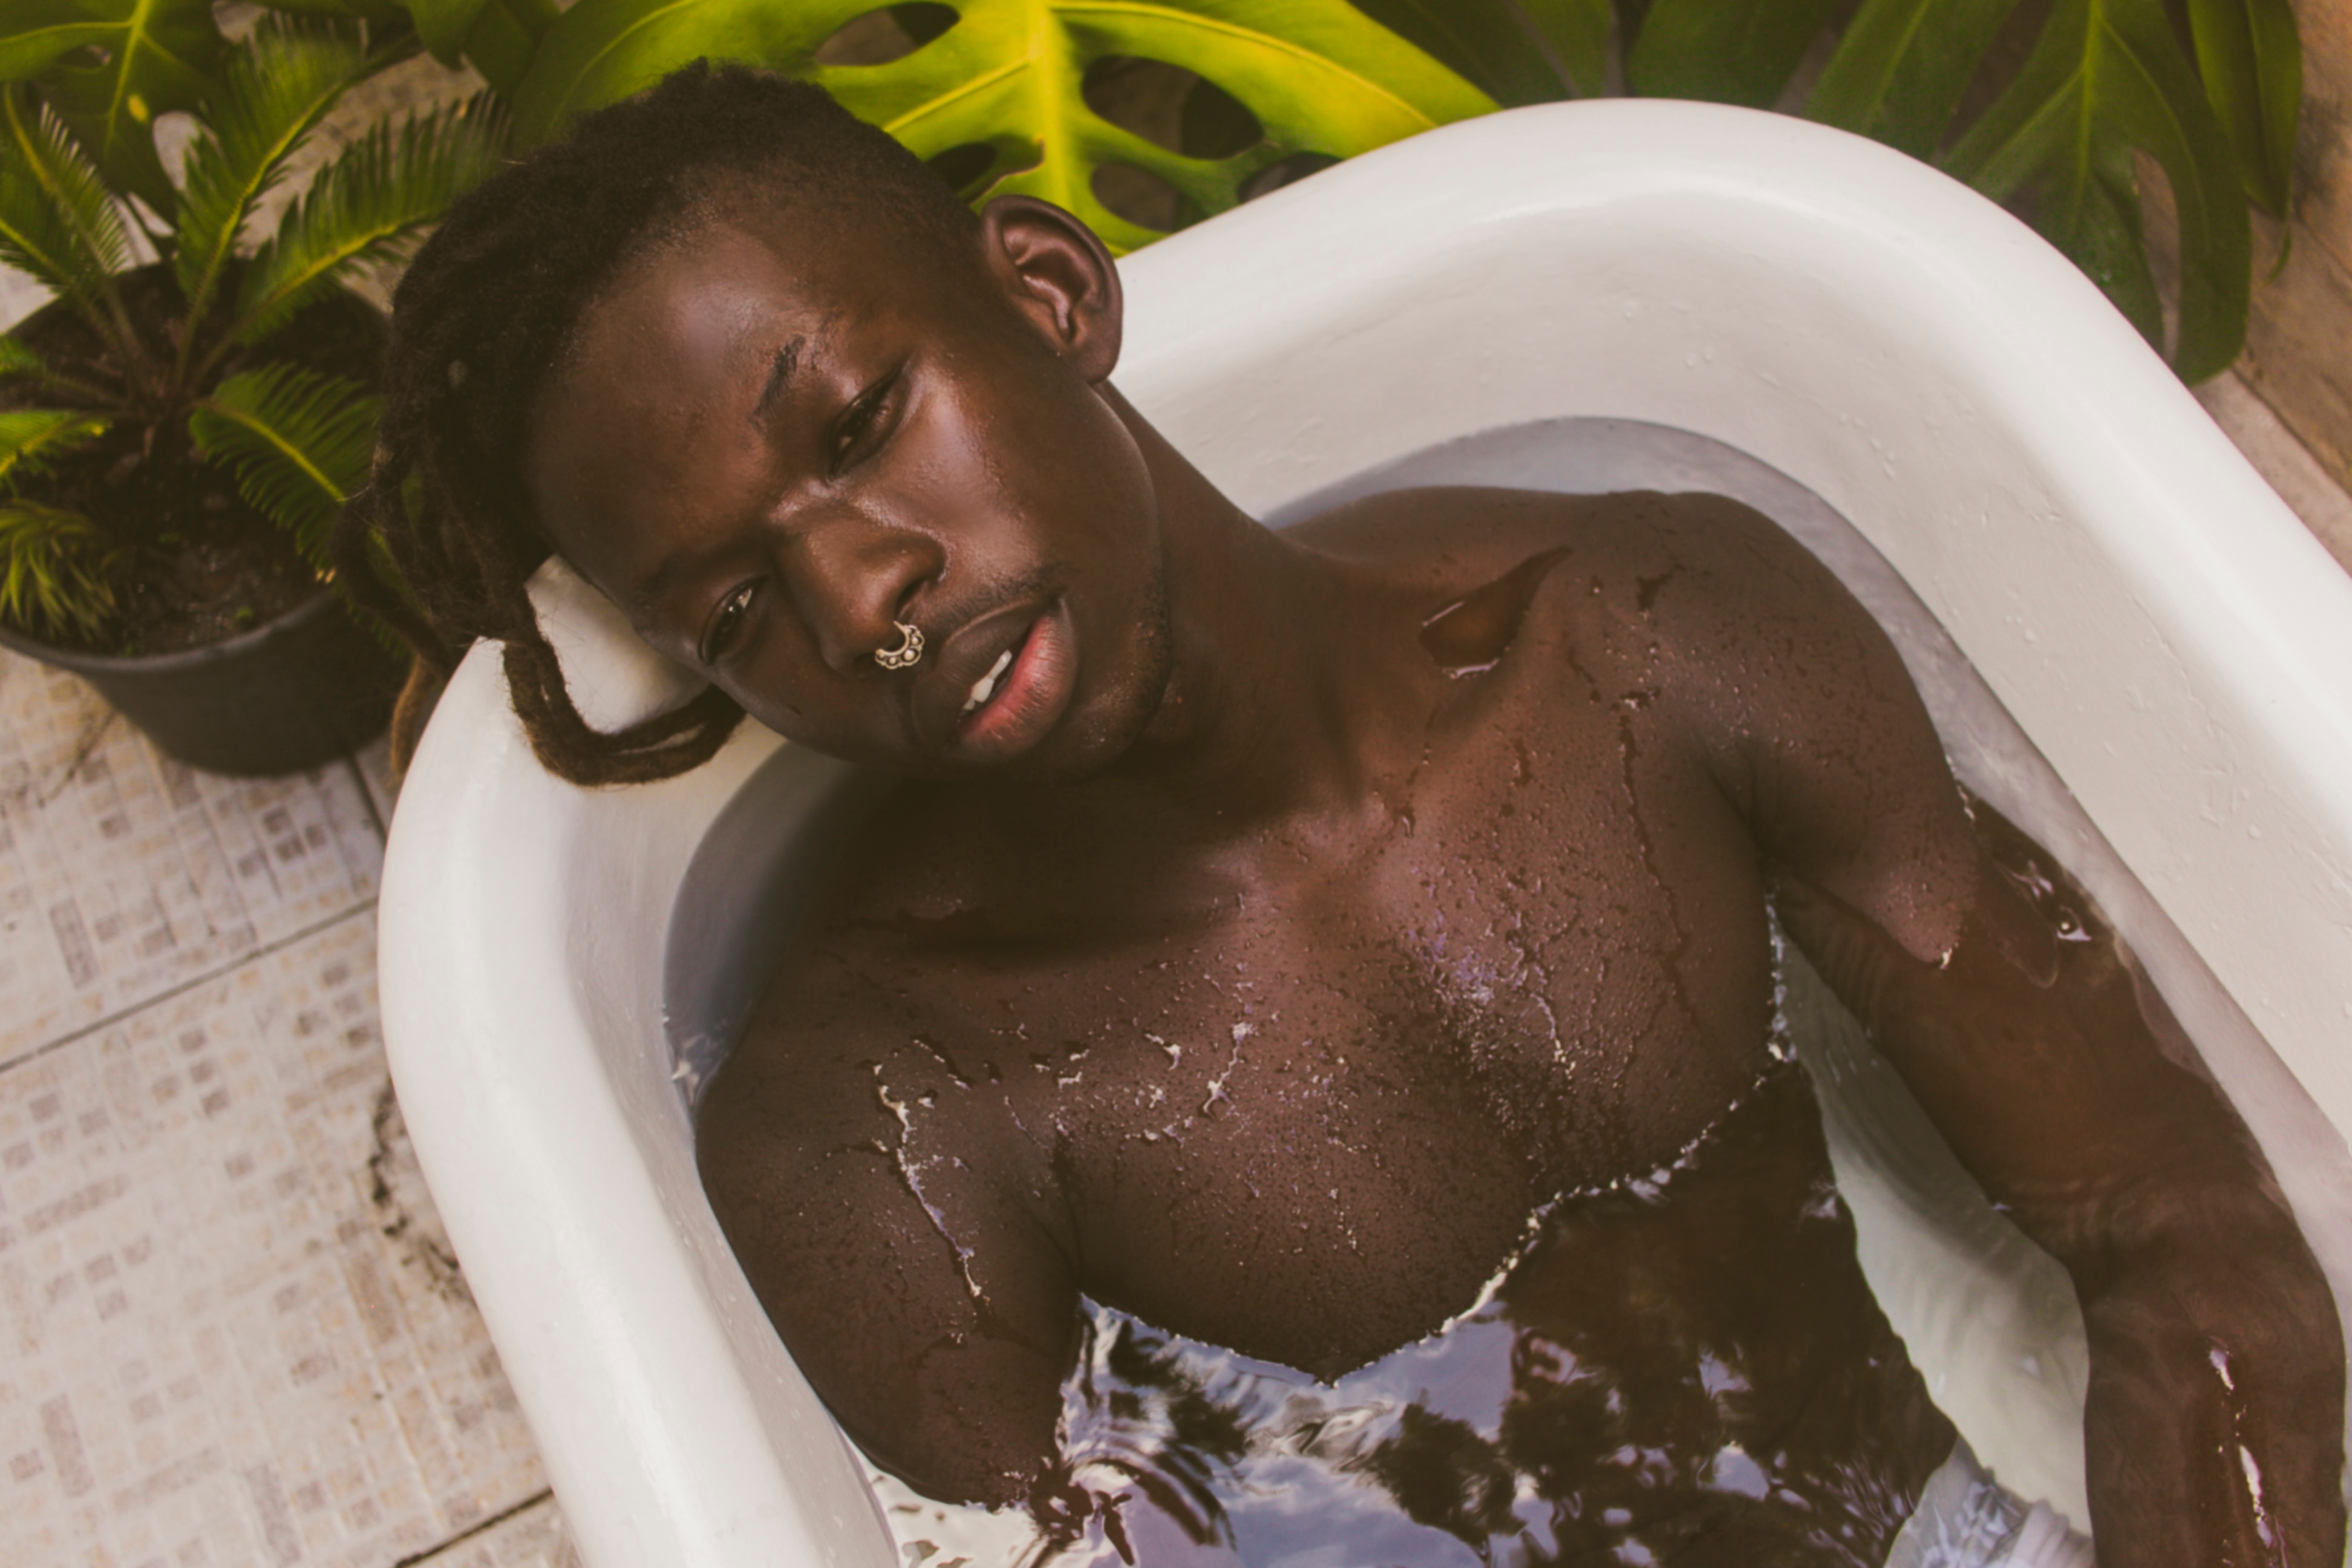
muscle, Barechested, chest, chest hair, bathtub